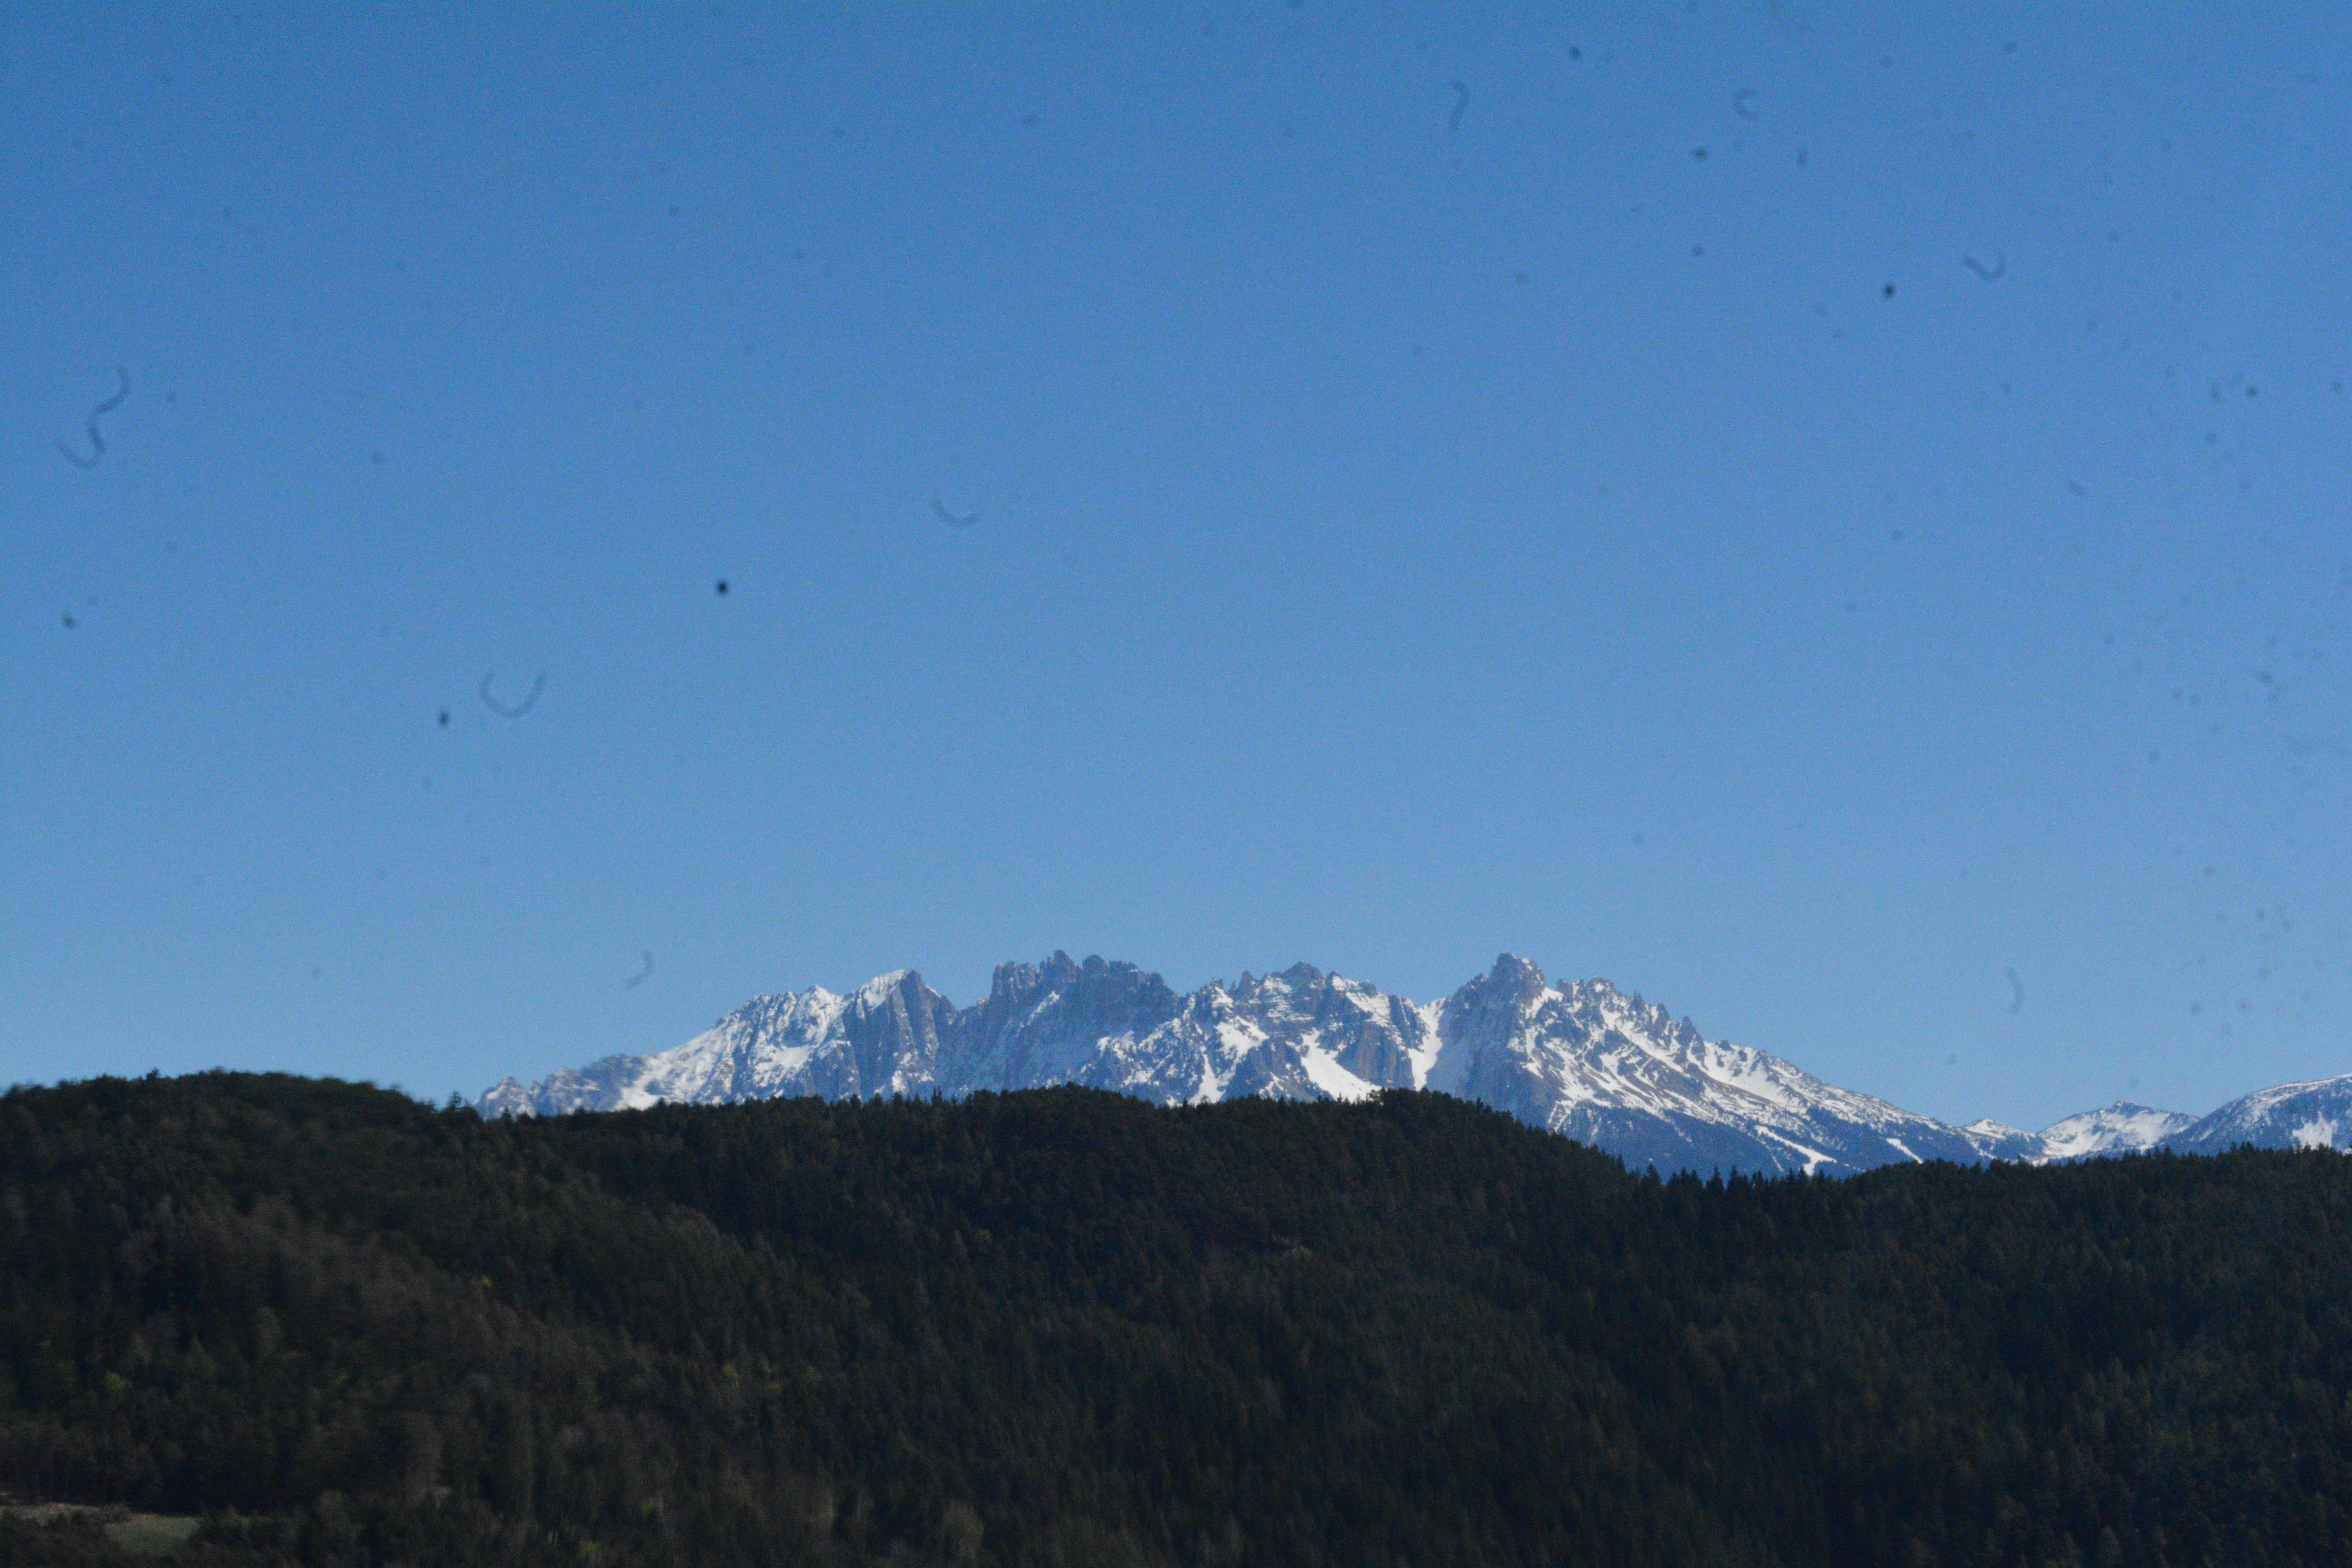
mountain, snow, hill, mountain range, ridge, summit, plateau, fell, ecosystem, landform, geographical feature, mountainous landforms